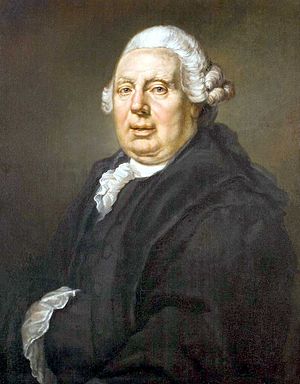
David Ruhnken
David Ruhnken var en nederlandsk filolog.